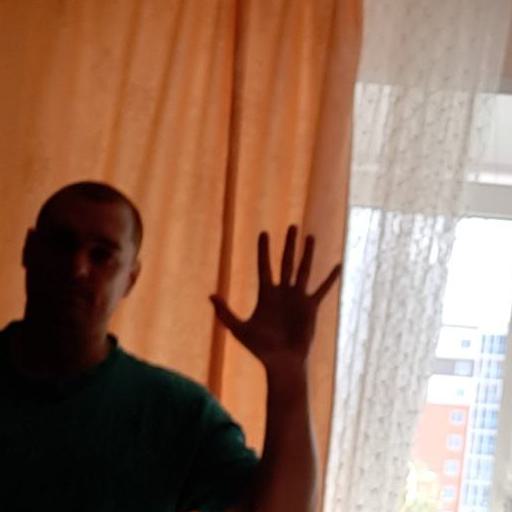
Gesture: palm